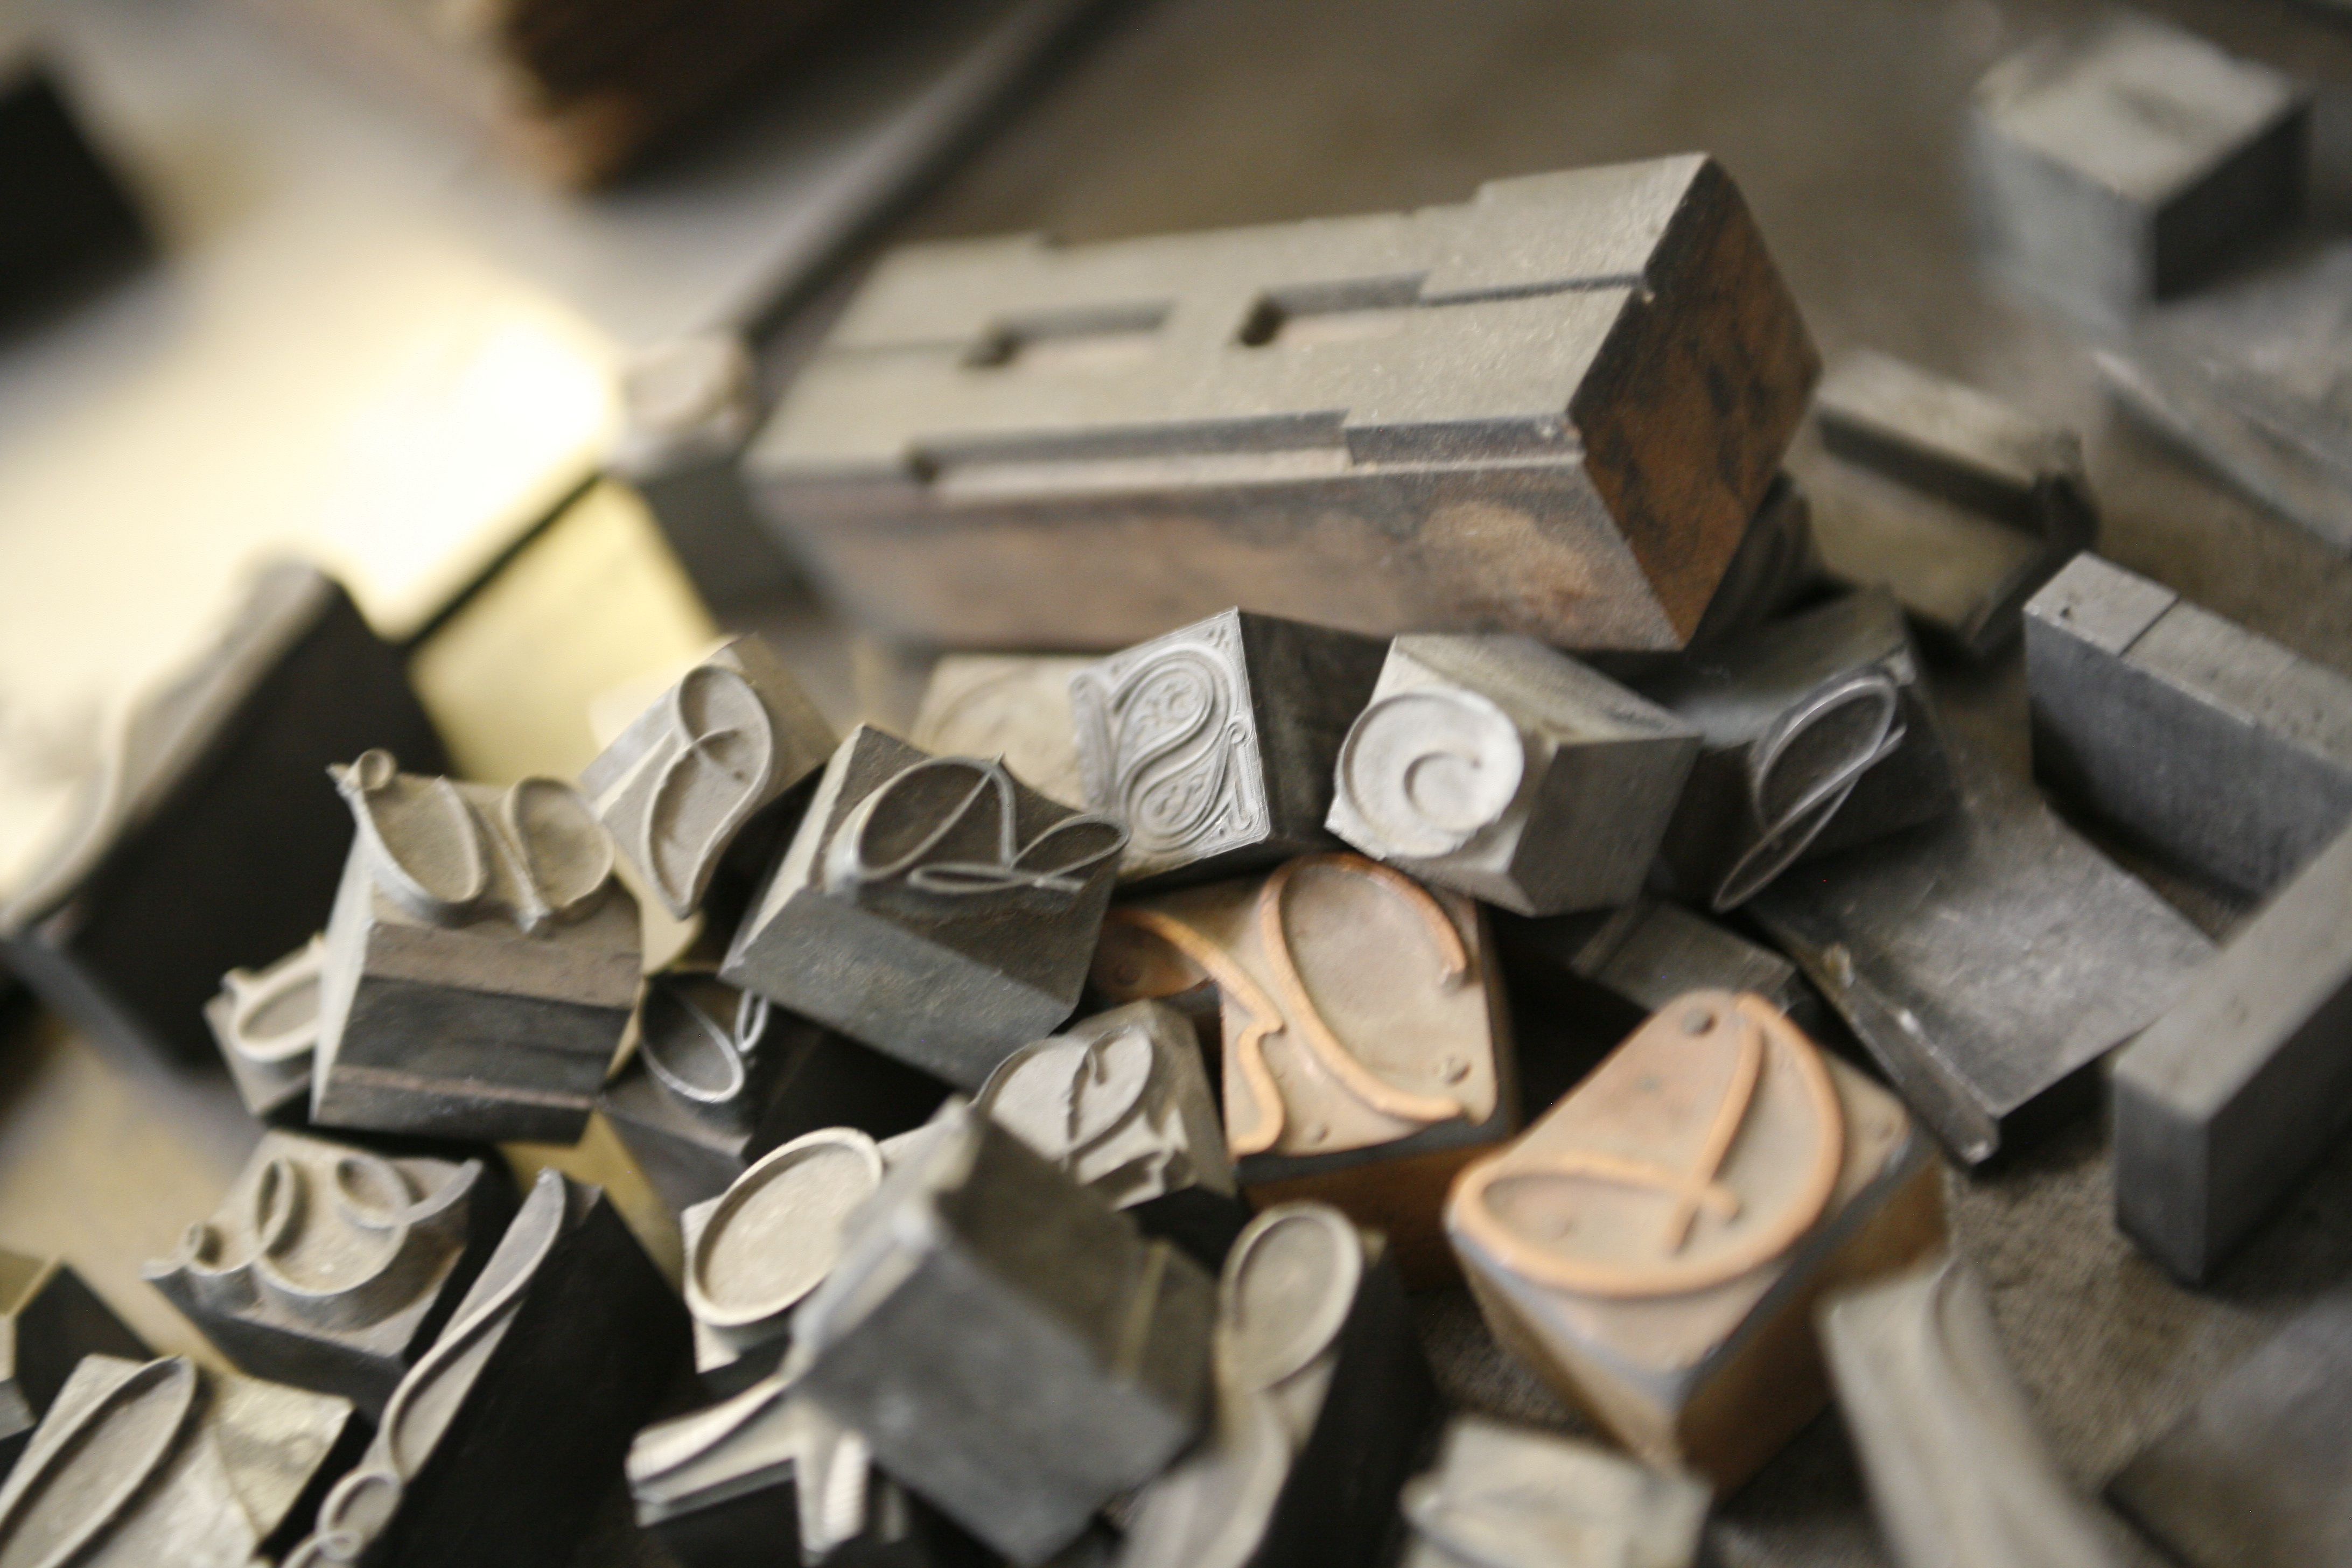
wood, typography, catholic, letters, lead, scrap, lyrics, cordoba, firearm, gun accessory, printing tece